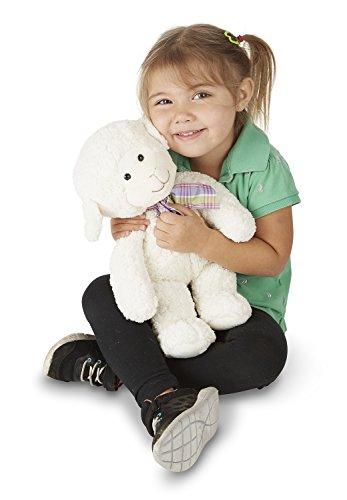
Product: Melissa & Doug Lovey Lamb Stuffed Animal (10 inches)
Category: Toys & Games | Stuffed Animals & Plush Toys | Stuffed Animals & Teddy Bears
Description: Soft, cuddly plush lamb.
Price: $14.99
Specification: ProductDimensions:9.5x7x16.2inches|ItemWeight:5.6ounces|ShippingWeight:5.6ounces(Viewshippingratesandpolicies)|DomesticShipping:ItemcanbeshippedwithinU.S.|InternationalShipping:ThisitemcanbeshippedtoselectcountriesoutsideoftheU.S.LearnMore|ASIN:B004N7MOUU|Itemmodelnumber:7693|Manufacturerrecommendedage:3months-15years